Dilkusha

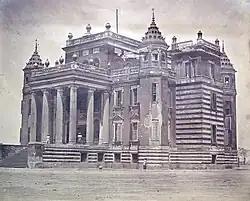
Dilkusha Kothi in 1858, photographed by Felice Beato

Dilkusha is a colony in Lucknow, the capital city of Uttar Pradesh, India.